Beck Grove, U.S. Virgin Islands

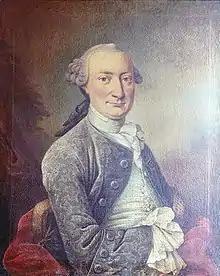
Jens Michelsen Beck

Jens Michelsen Beck (17211791) settled on Saint Croix in 1742 and was employed by the Danish West India Company. as chief surveyor for the island. He created the first town plan for the city of Frederiksted as well as one of the most frequently reproduced historical maps of Saint Croix.